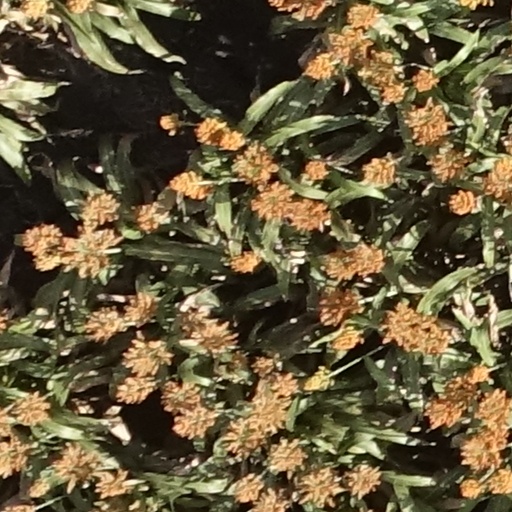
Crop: sorghum